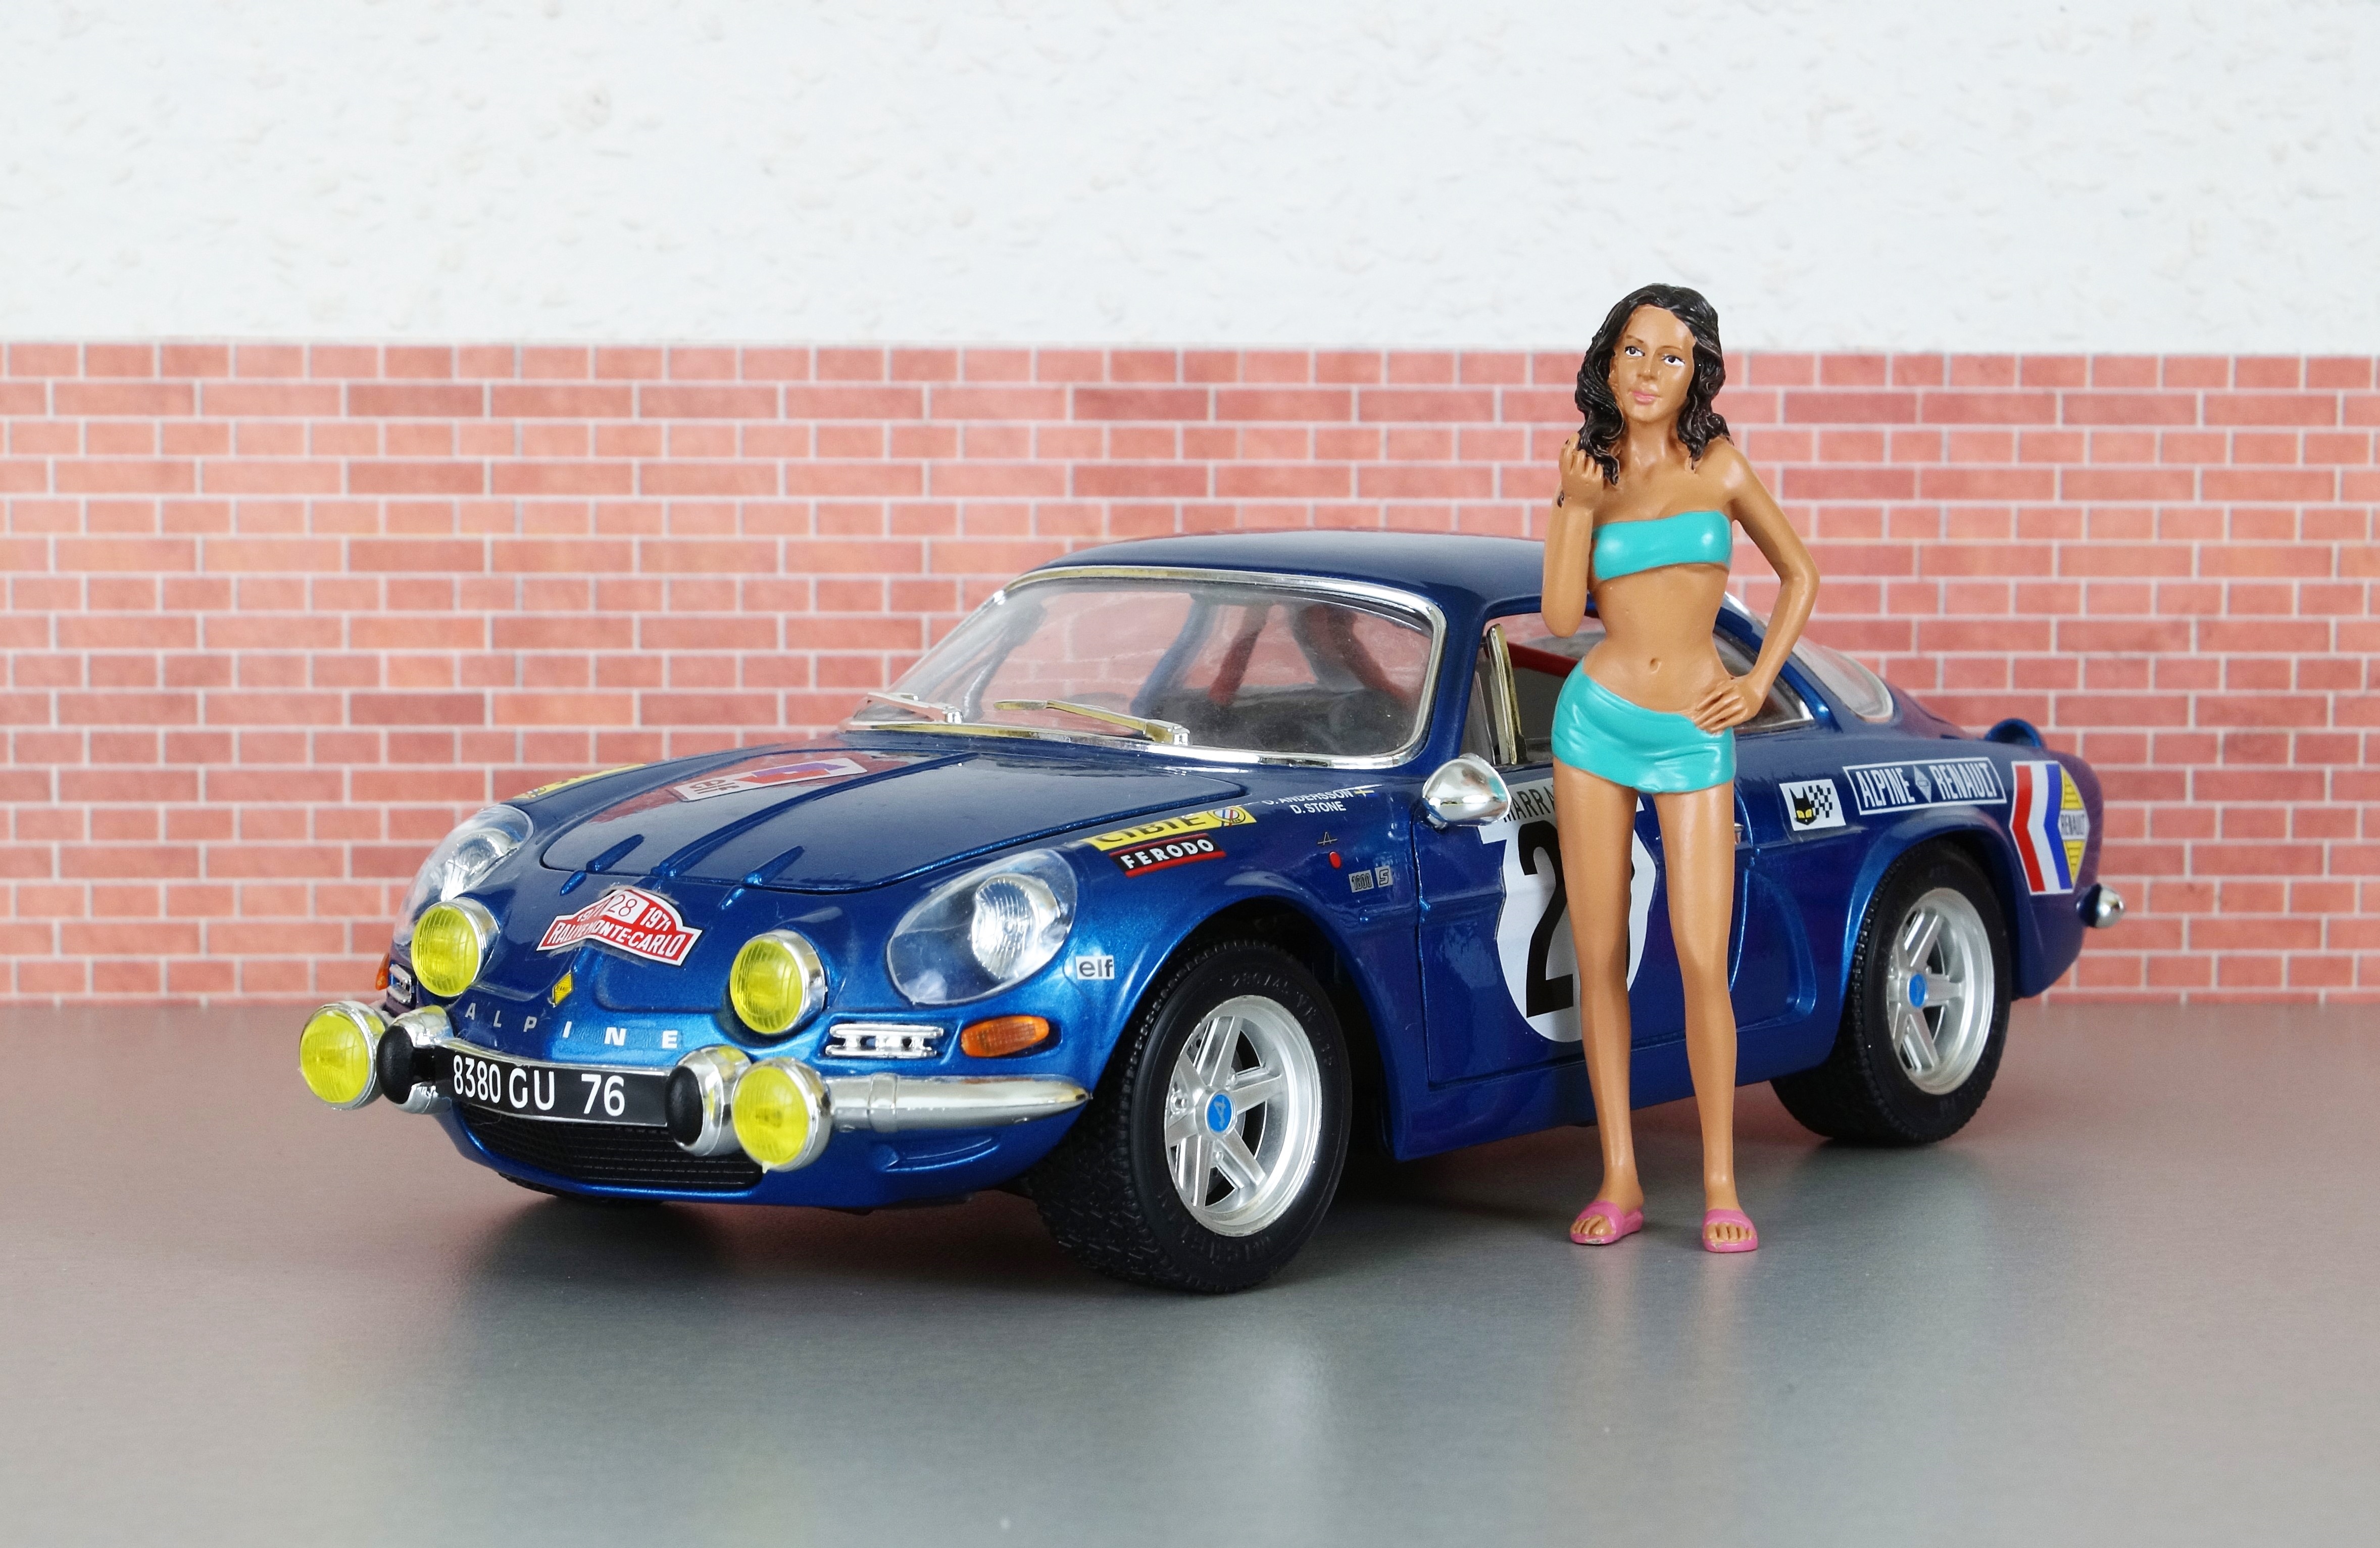
car, old, model, vehicle, auto, blue, automotive, sports car, race car, supercar, toys, oldtimer, nostalgic, classic, renault, pkw, motorsport, rarity, vintage car automobile, model car, land vehicle, automobile make, automotive design, performance car, alpine a110, renault alpine